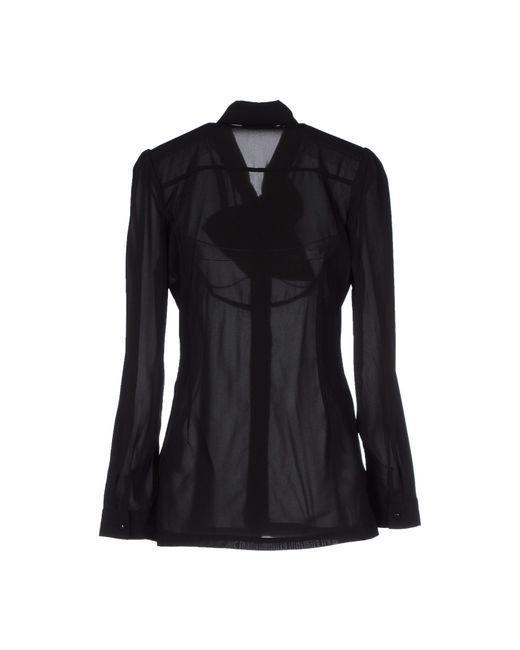
Poloshirt aus Seide in schwarzer Farbe